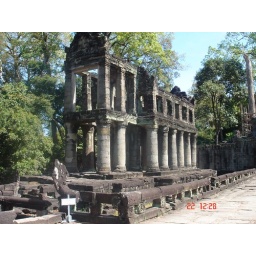
Strange two storeyed building with round column in Preah Khan